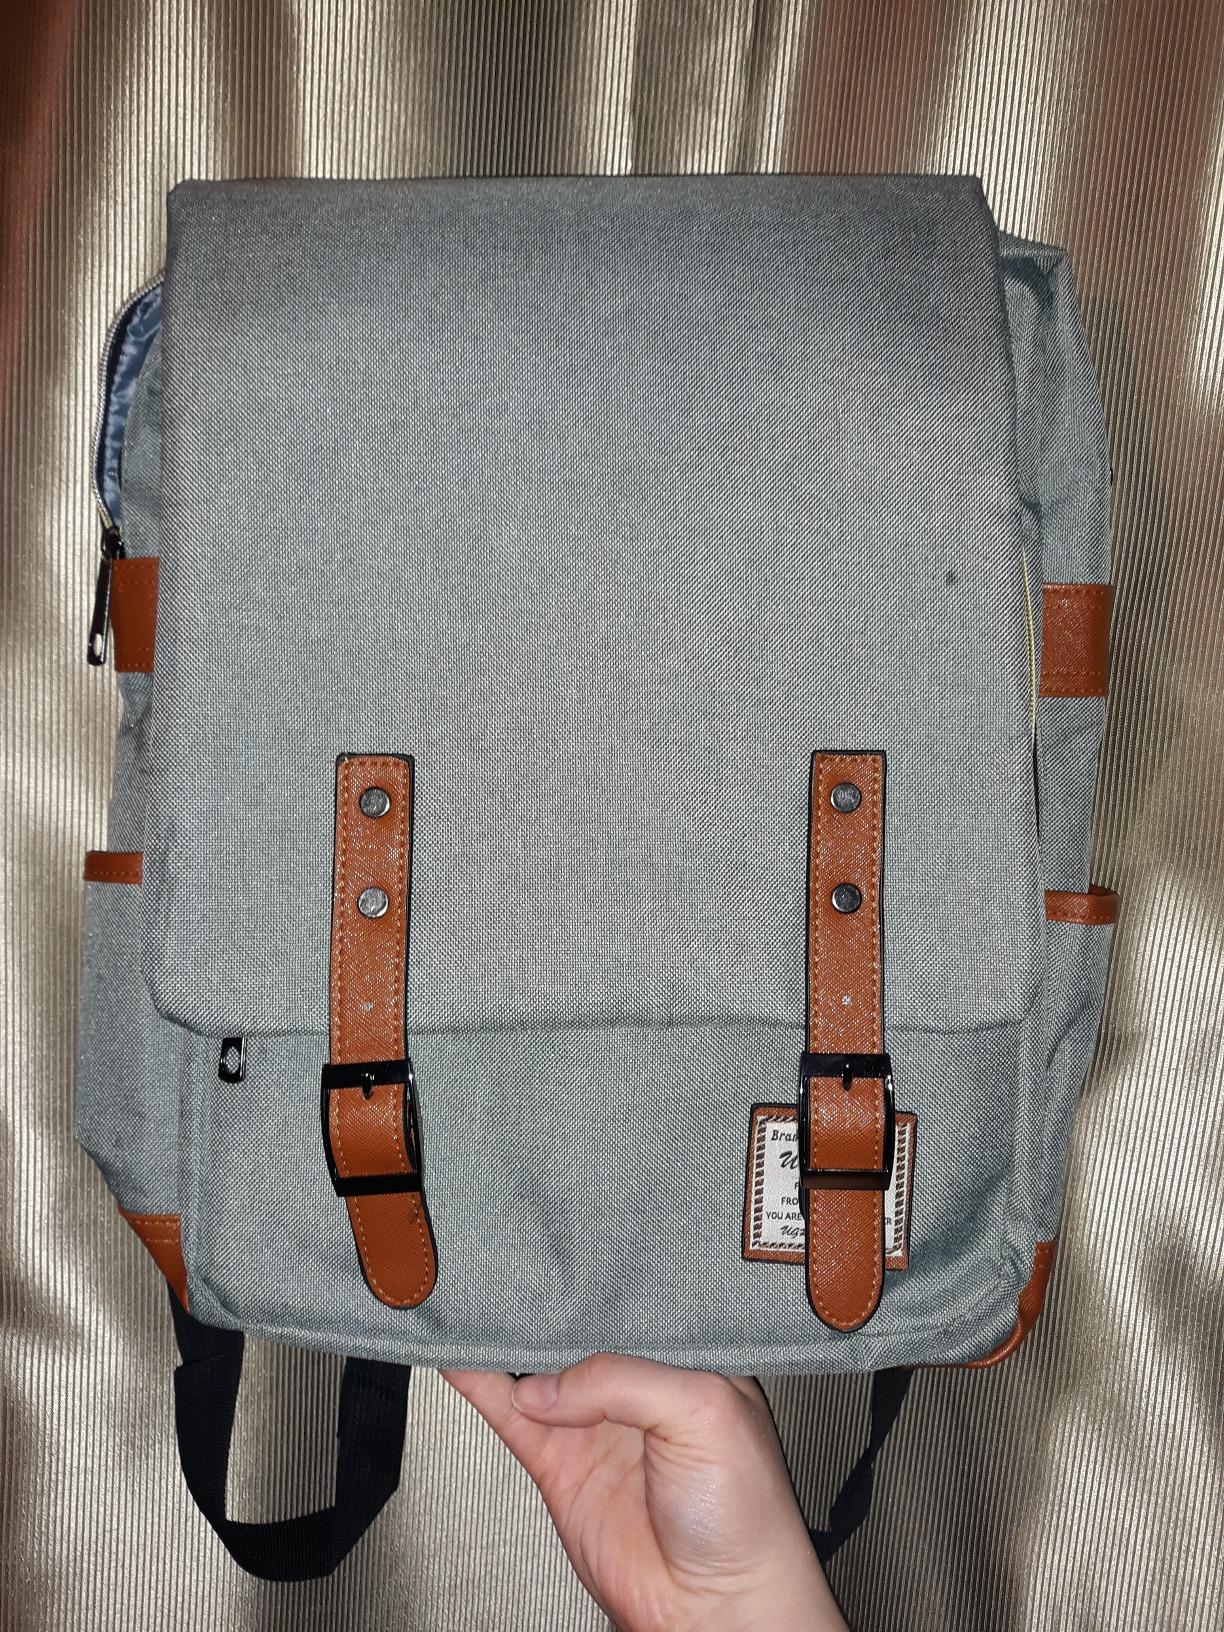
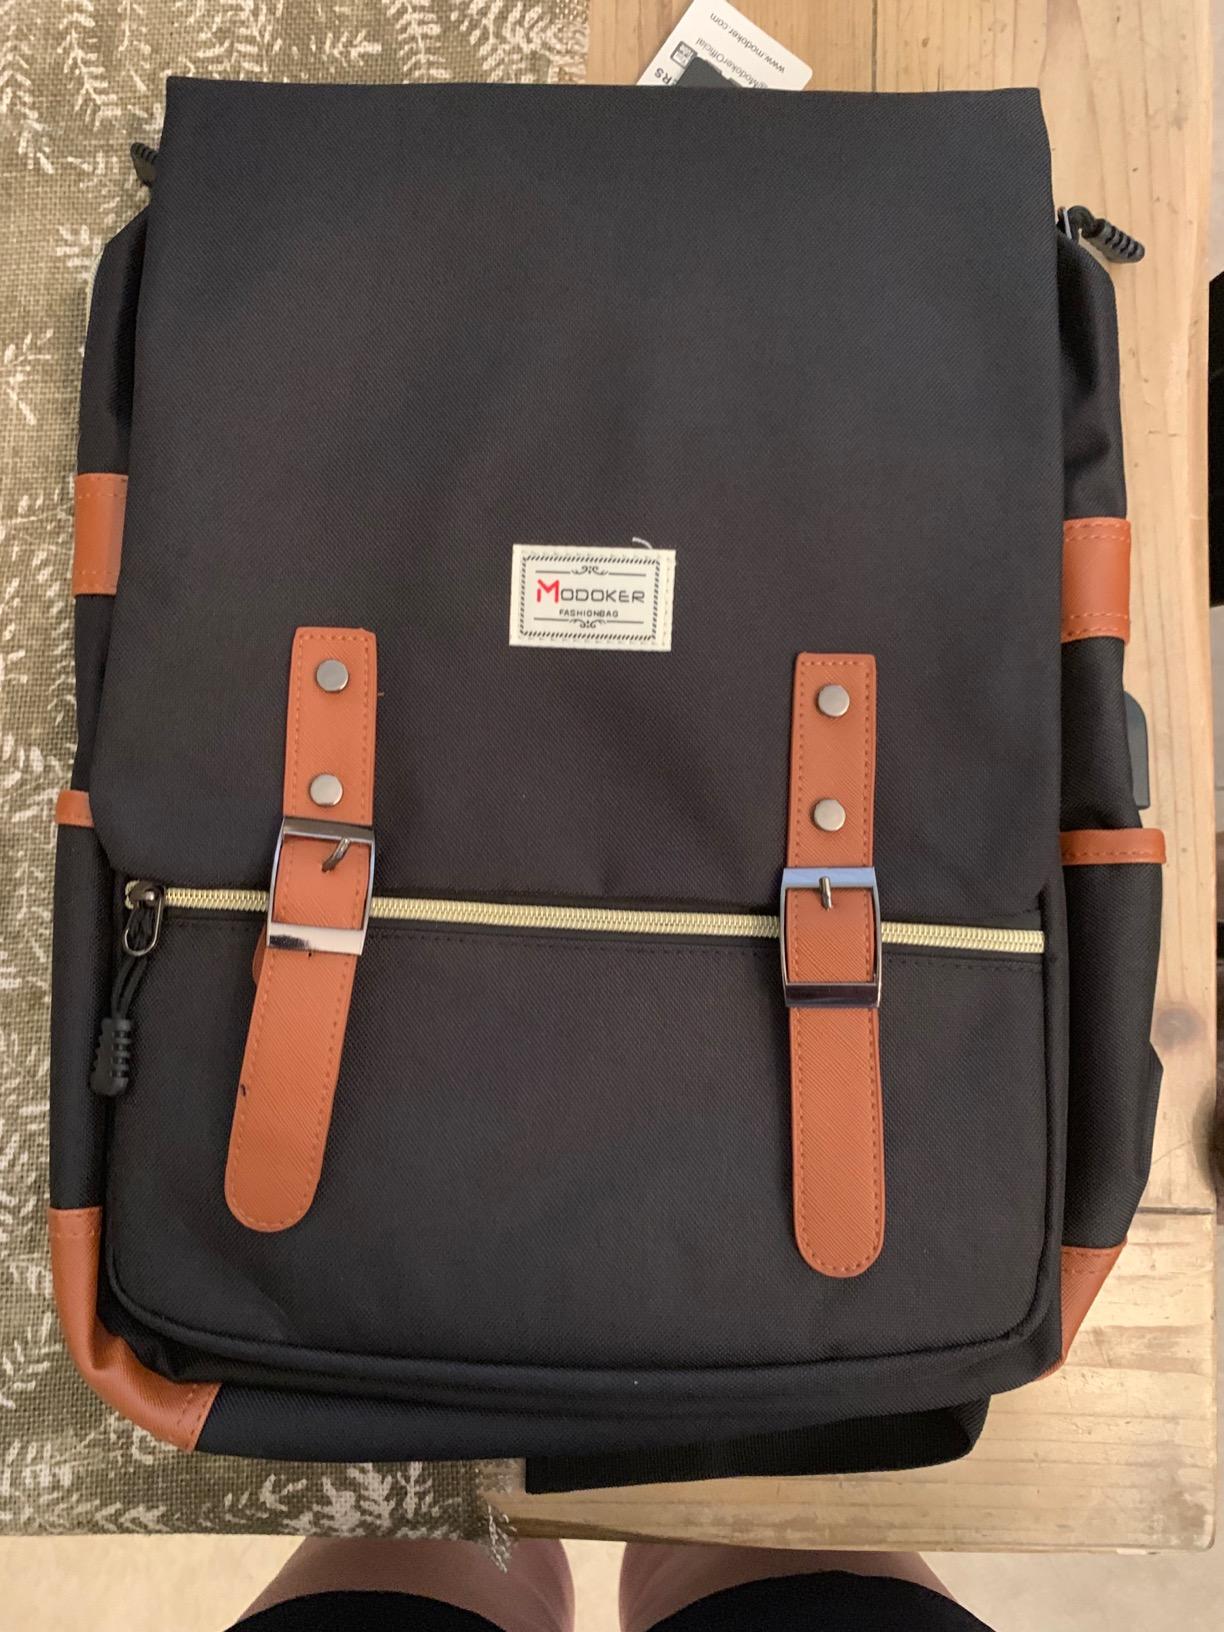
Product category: bag
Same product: no